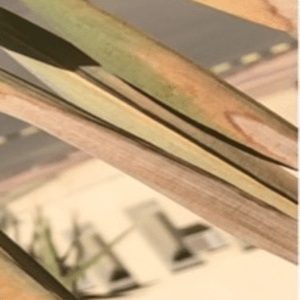
Label: Magnesium Deficiency